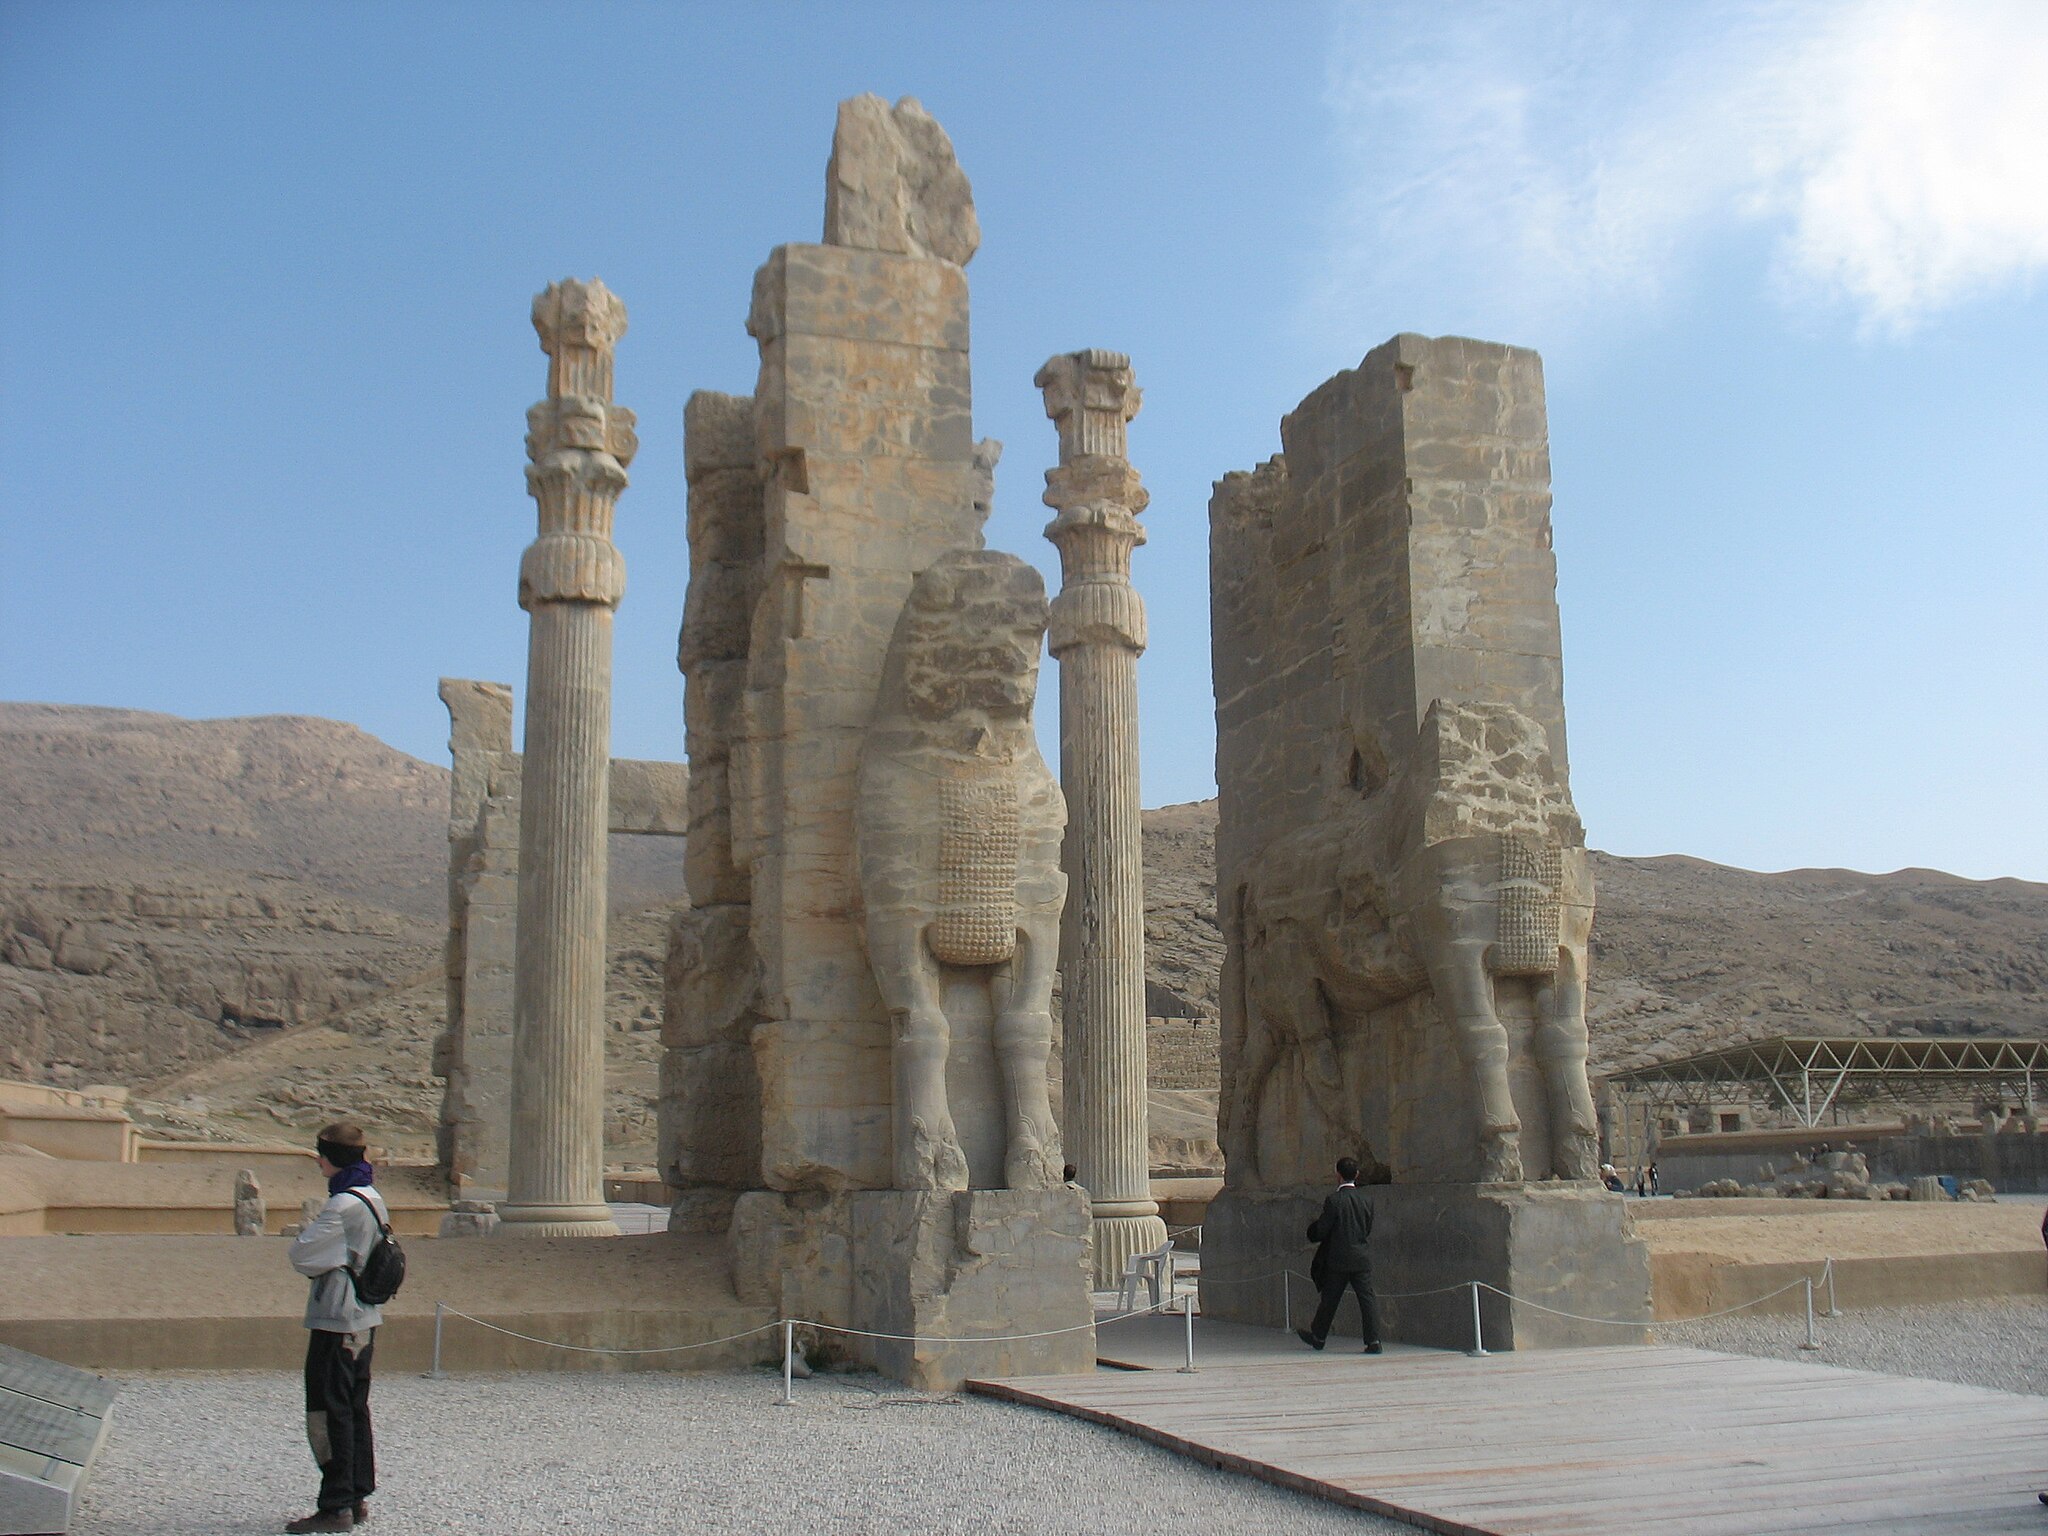
Title: دروازه ملل
Date: 2007-06-21 14:49:54
Categories: Gate of All Nations, Images from Wiki Loves Monuments 2018, Self-published work, Cultural heritage monuments in Iran with known IDs, Uploaded via Campaign:wlm-ir, Images from Wiki Loves Monuments in Marvdasht, 2007 in Persepolis, Images from Wiki Loves Monuments 2018 in Iran, Iran photographs taken on 2007-06-21